R101

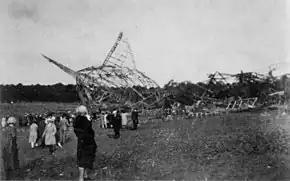
The wreckage of R101

R101 departed from Cardington on the evening of 4 October 1930 for its intended destination of Karachi, via a refuelling stop at Ismaïlia in Egypt, under the command of Flight Lieutenant Carmichael Irwin. Passengers included Lord Thomson, Secretary of State for Air; Air Vice Marshal Sir Sefton Brancker, Director of Civil Aviation; Squadron Leader William Palstra, RAAF Air Liaison Officer to the British Air Ministry; and Director of Airship Development, Reginald Colmore. Representing the designers were Lt. Col. V. C. Richmond and Michael Rope.